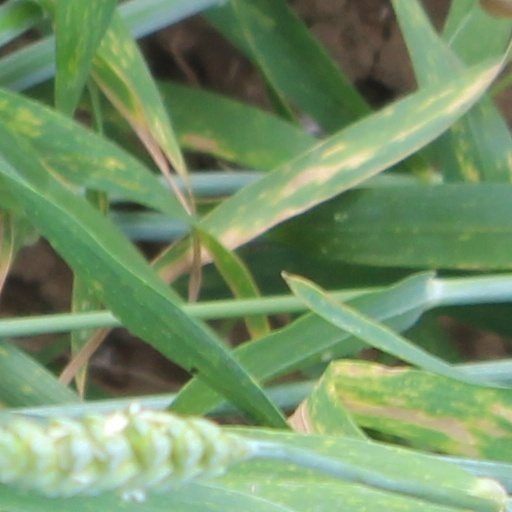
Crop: wheat